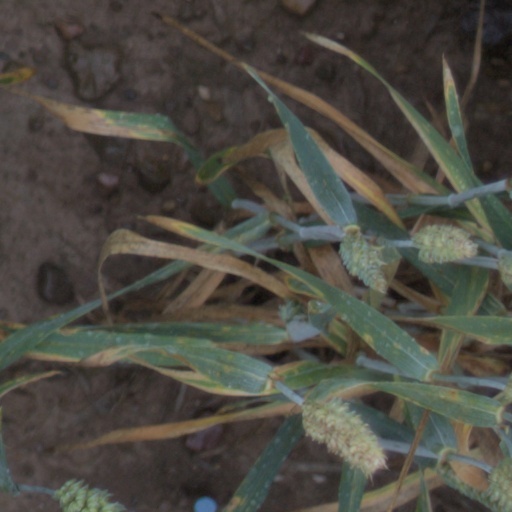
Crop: wheat